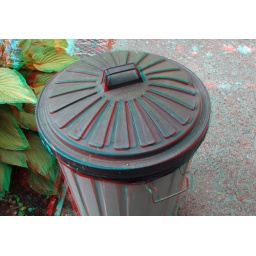
Rubbish bin in anaglyph 3D stereo red cyan glasses to view